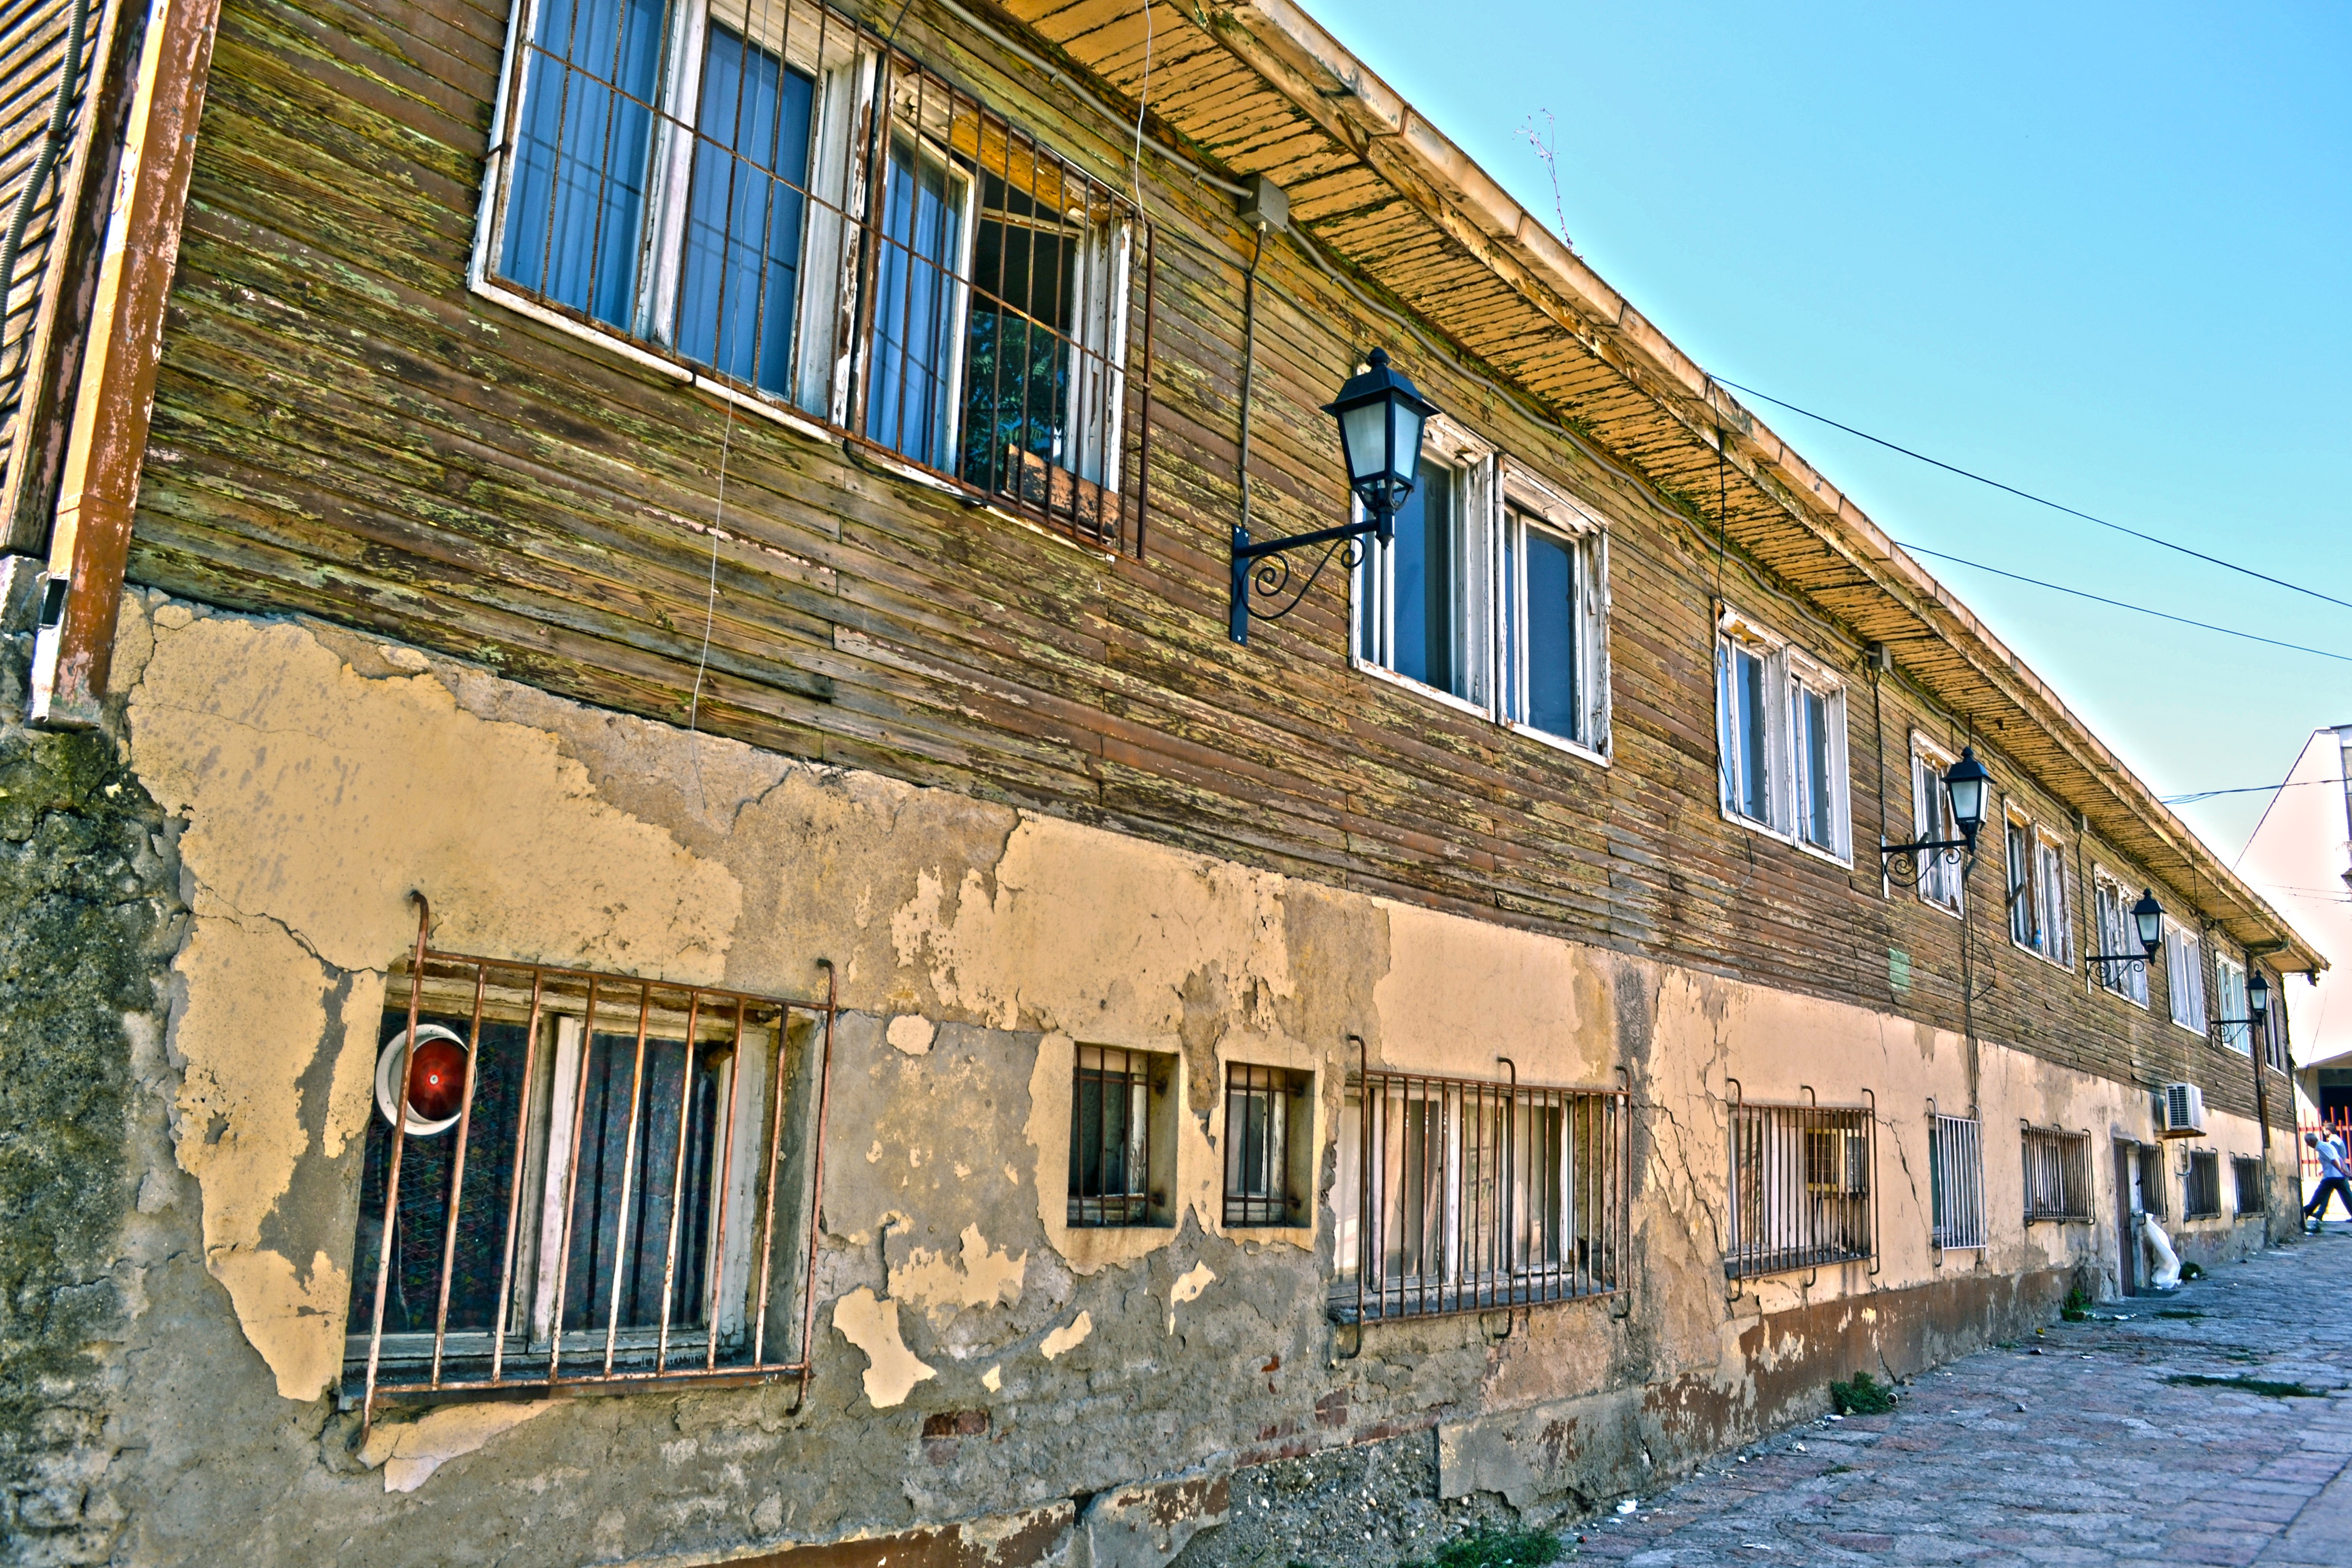
architecture, street, vintage, retro, house, window, town, building, old, city, home, urban, cottage, facade, property, object, waterway, old city, estate, neighbourhood, antic